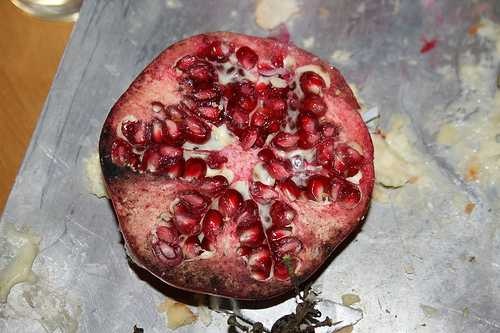
Label: Pomegranate